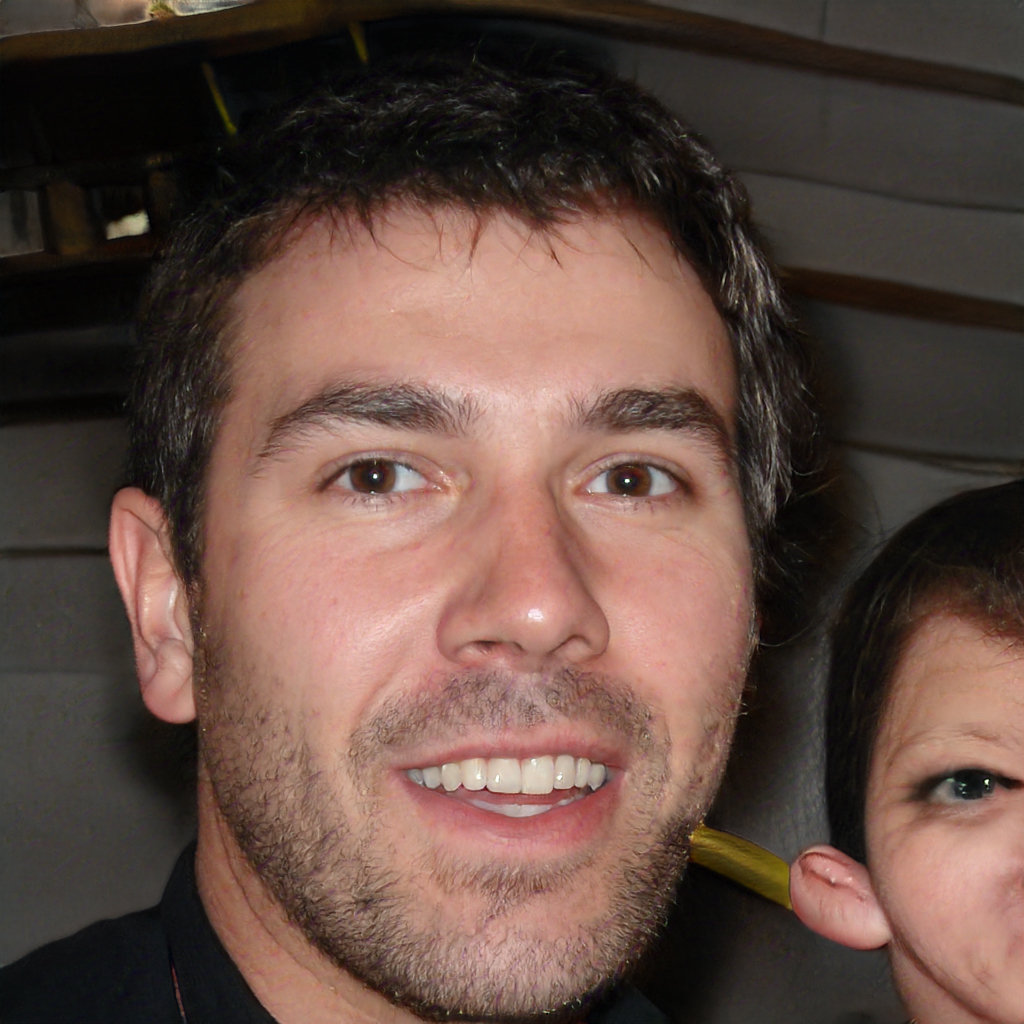
Gender: Male